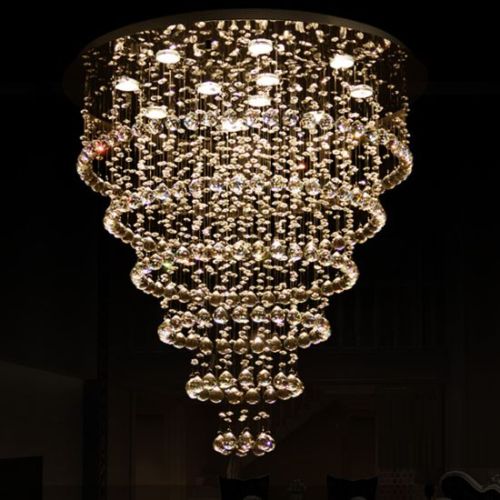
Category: lamp